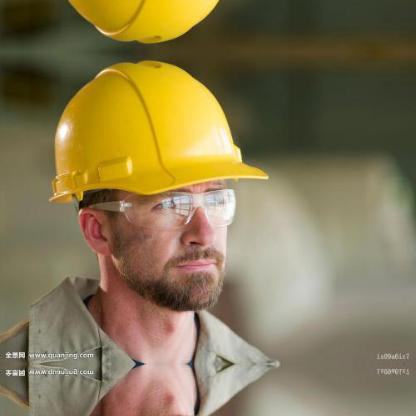
Objects in the image:
label: helmet